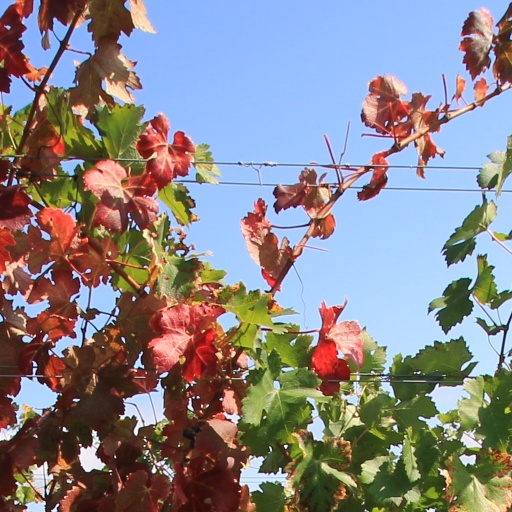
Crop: grape